Salmo River

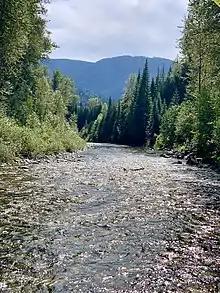
Salmo River in Ymir, British Columbia, looking south.

The Salmo River originates in the Selkirk Mountains south of Nelson. The headwaters are south of Apex summit at the Nelson Nordic Ski Club, just south of Cottonwood Lake and very near the source of Cottonwood Creek. The entire length of the river is 60 km and drains an area of 1,300 square kilometres. Highway 6 parallels the river for the rivers entire length. The Nelson-Salmo Great Northern Trail (Salmo-Troup Rail Trail) also runs alongside the river from its headwaters to the town of Salmo, where the trail diverts west.